Crazy Machines Elements

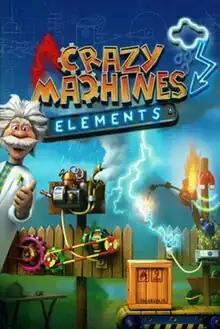

Crazy Machines Elements is a puzzle video game developed by Fakt Software and published by DTP Entertainment for Microsoft Windows, PlayStation Network, and Xbox Live Arcade in 2011.